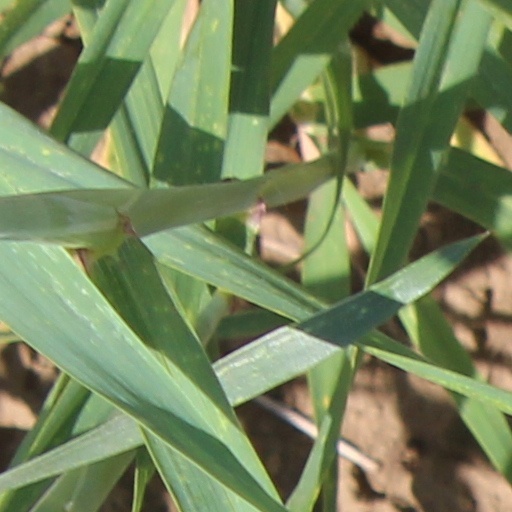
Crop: wheat